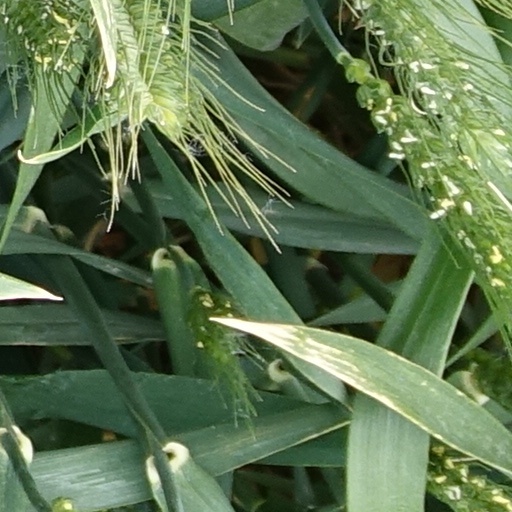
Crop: wheat